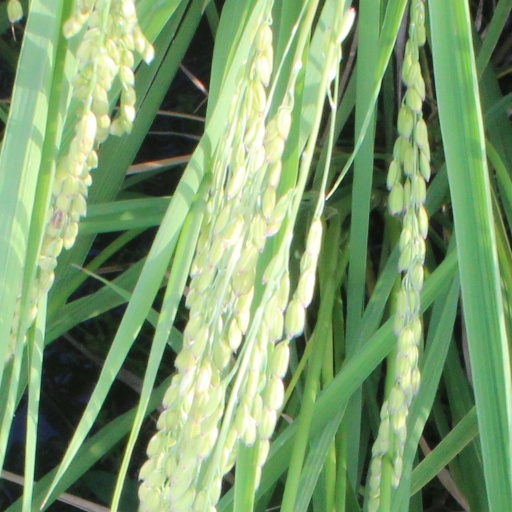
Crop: rice